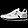
Label: Sneaker